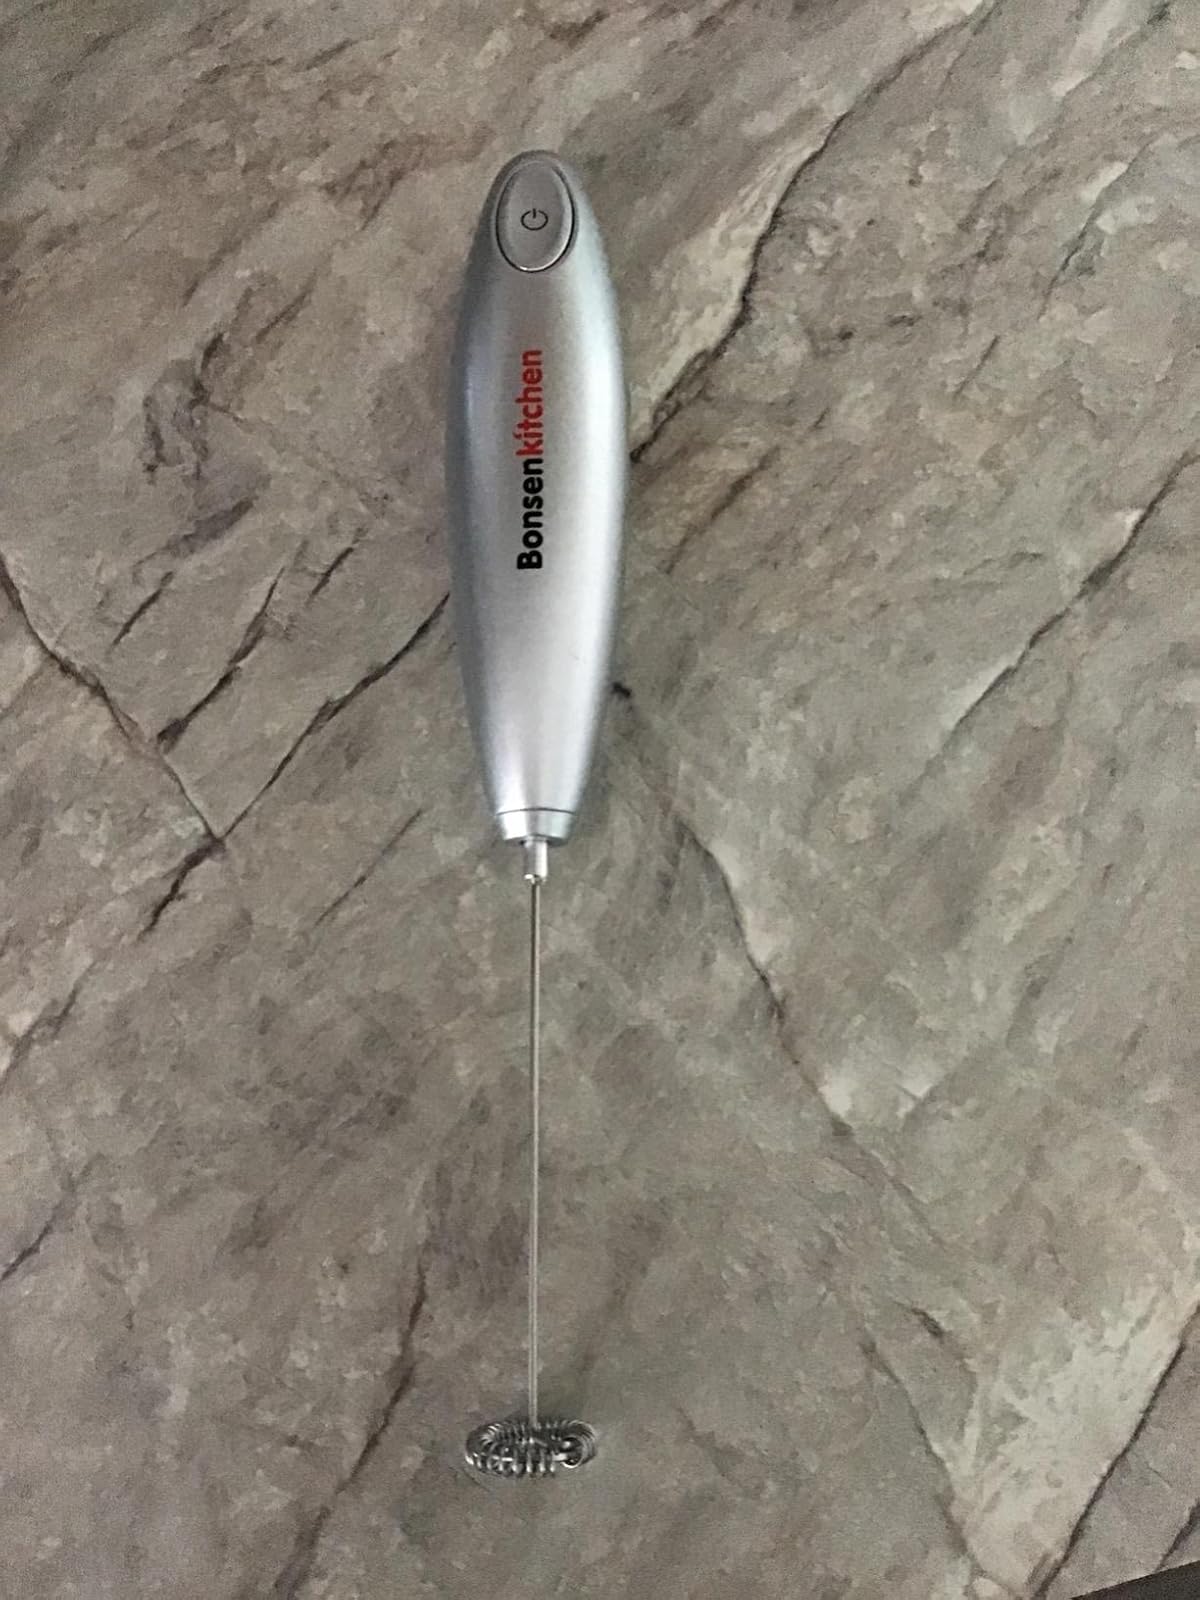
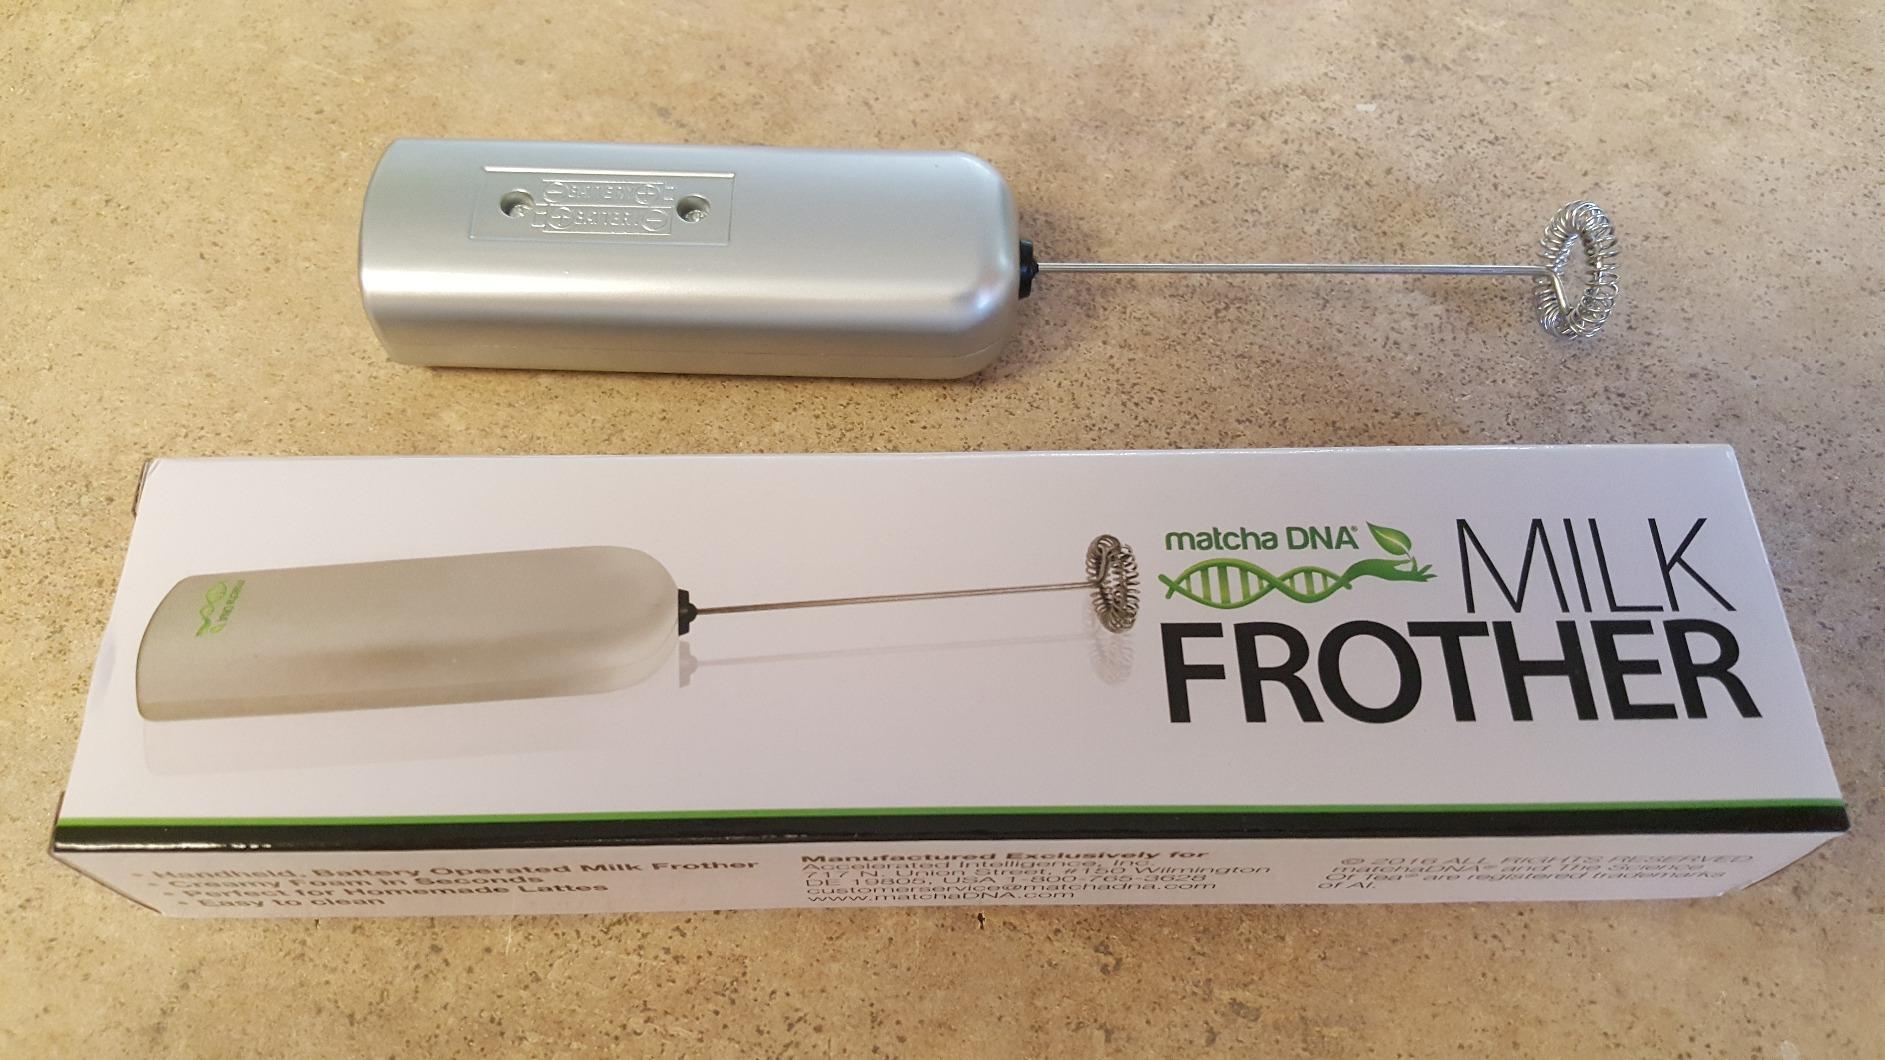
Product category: items_mixer
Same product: no